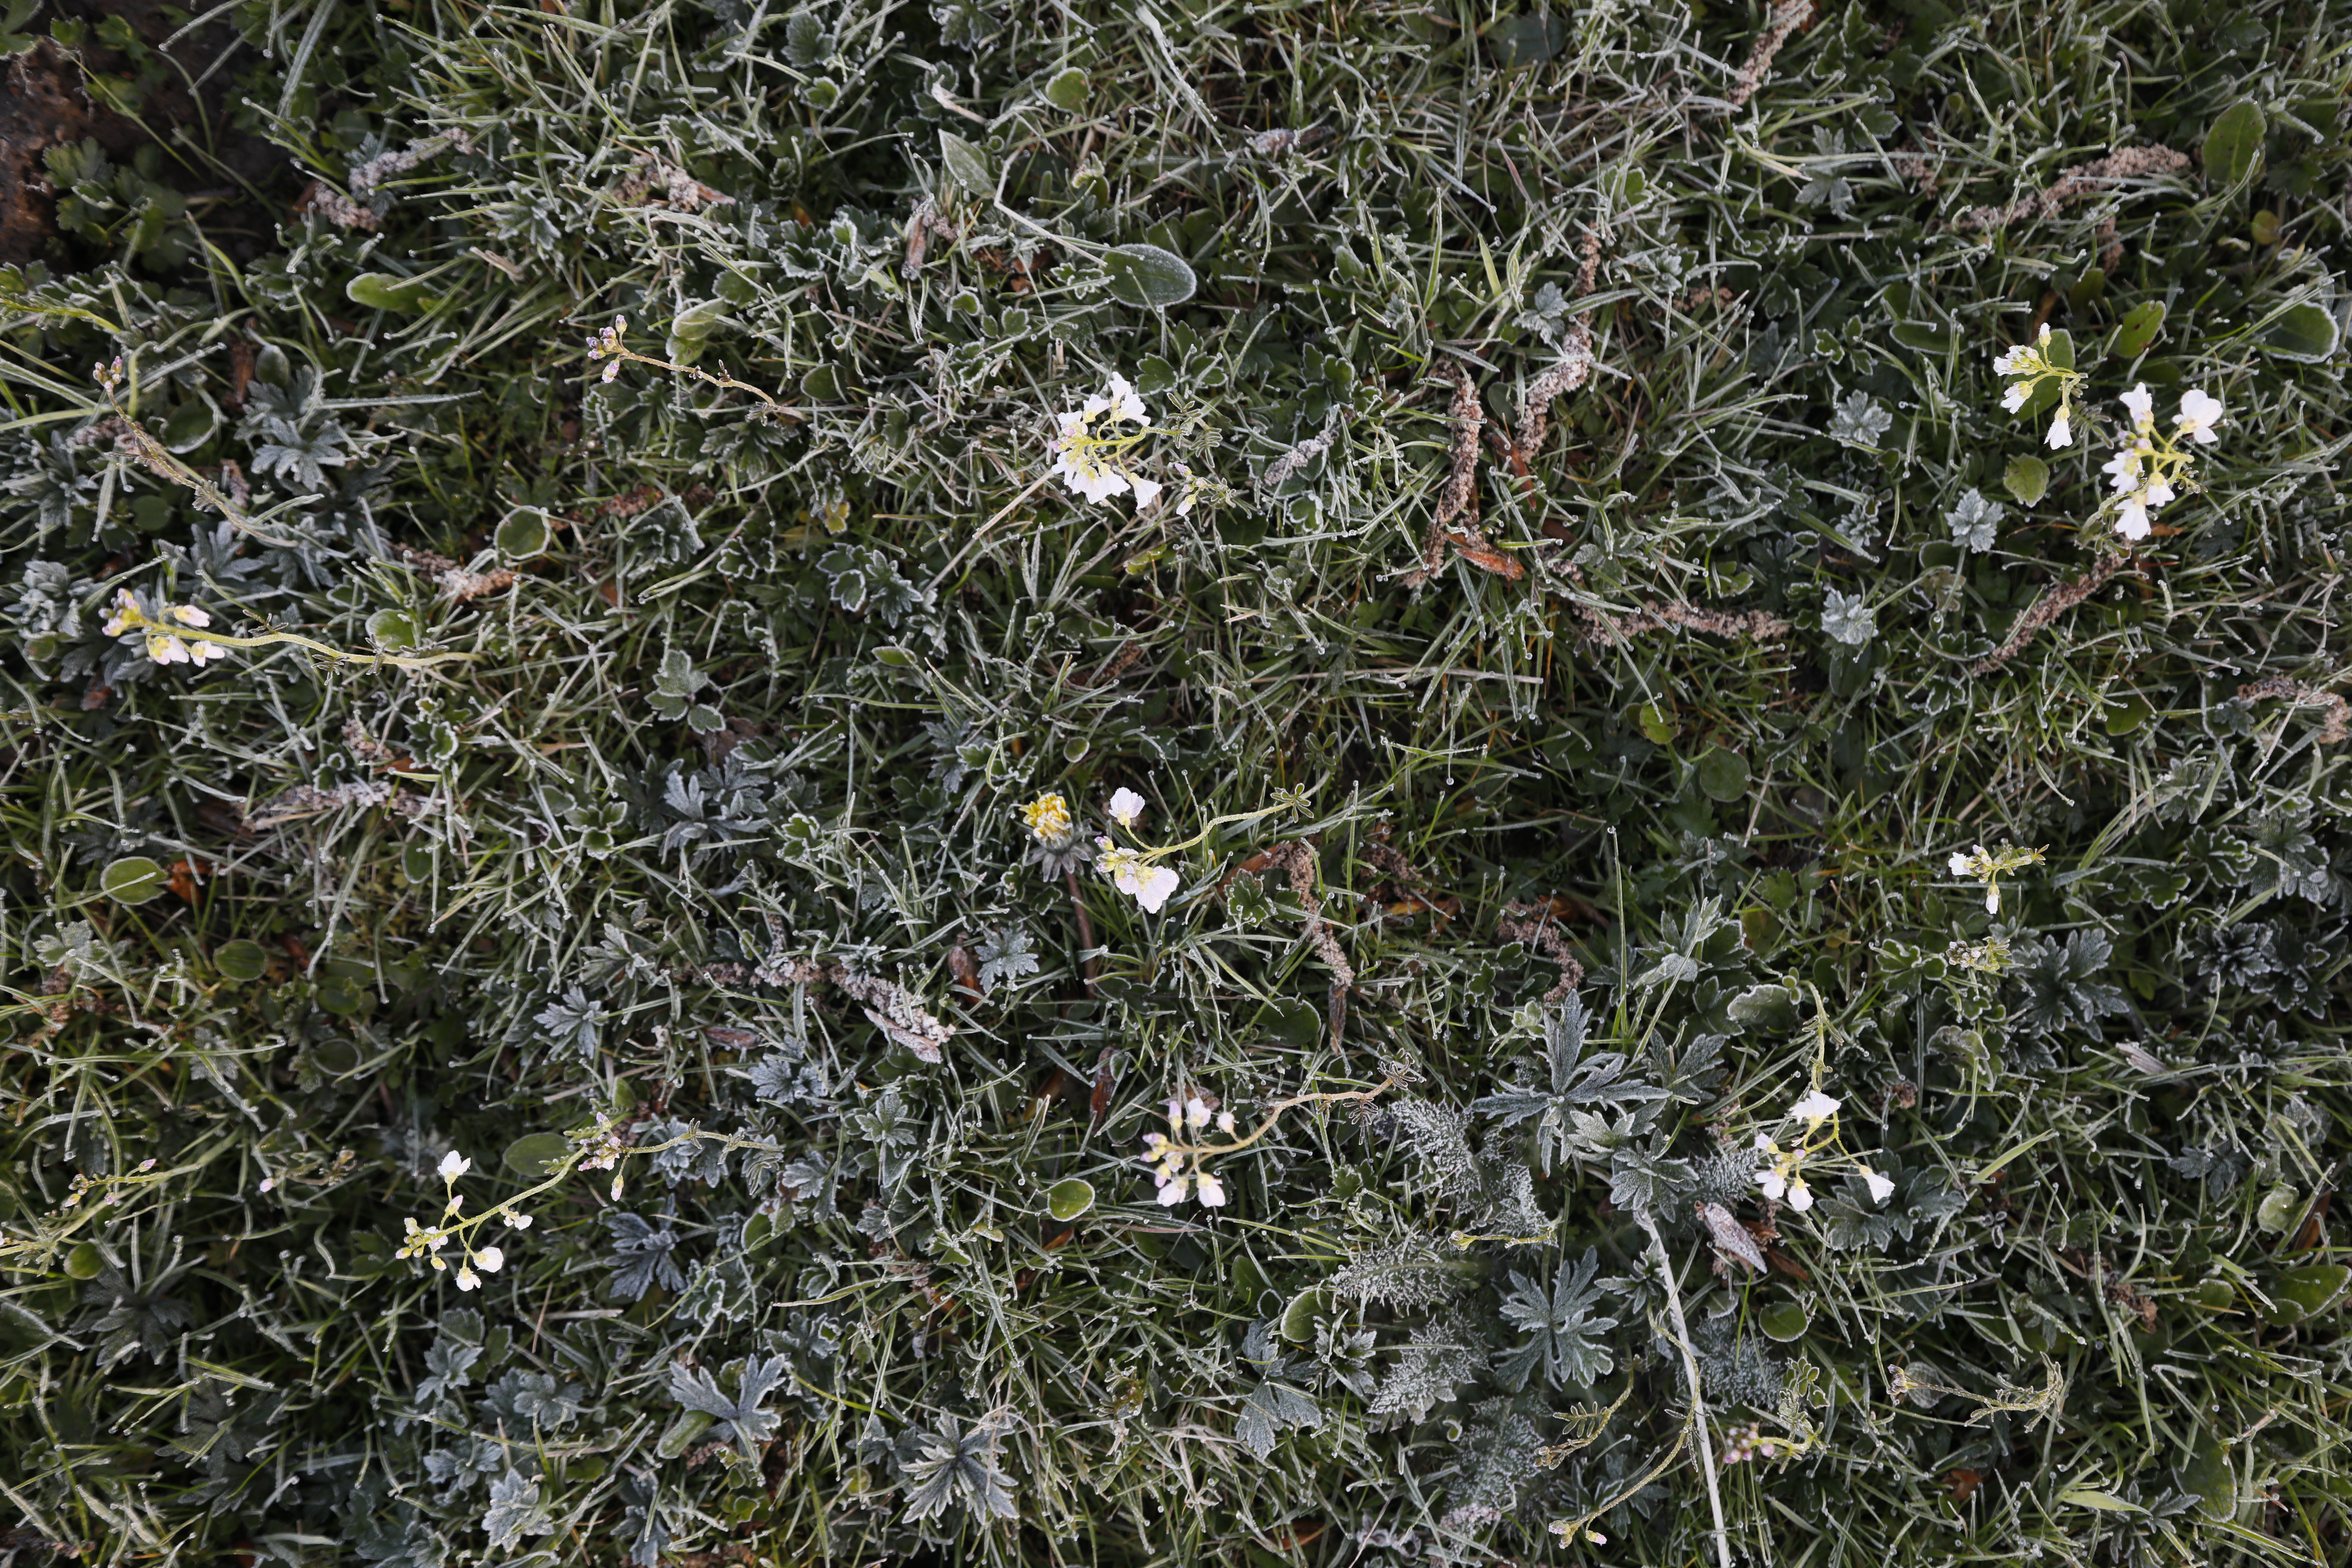
Plant species: Cardamine pratensis